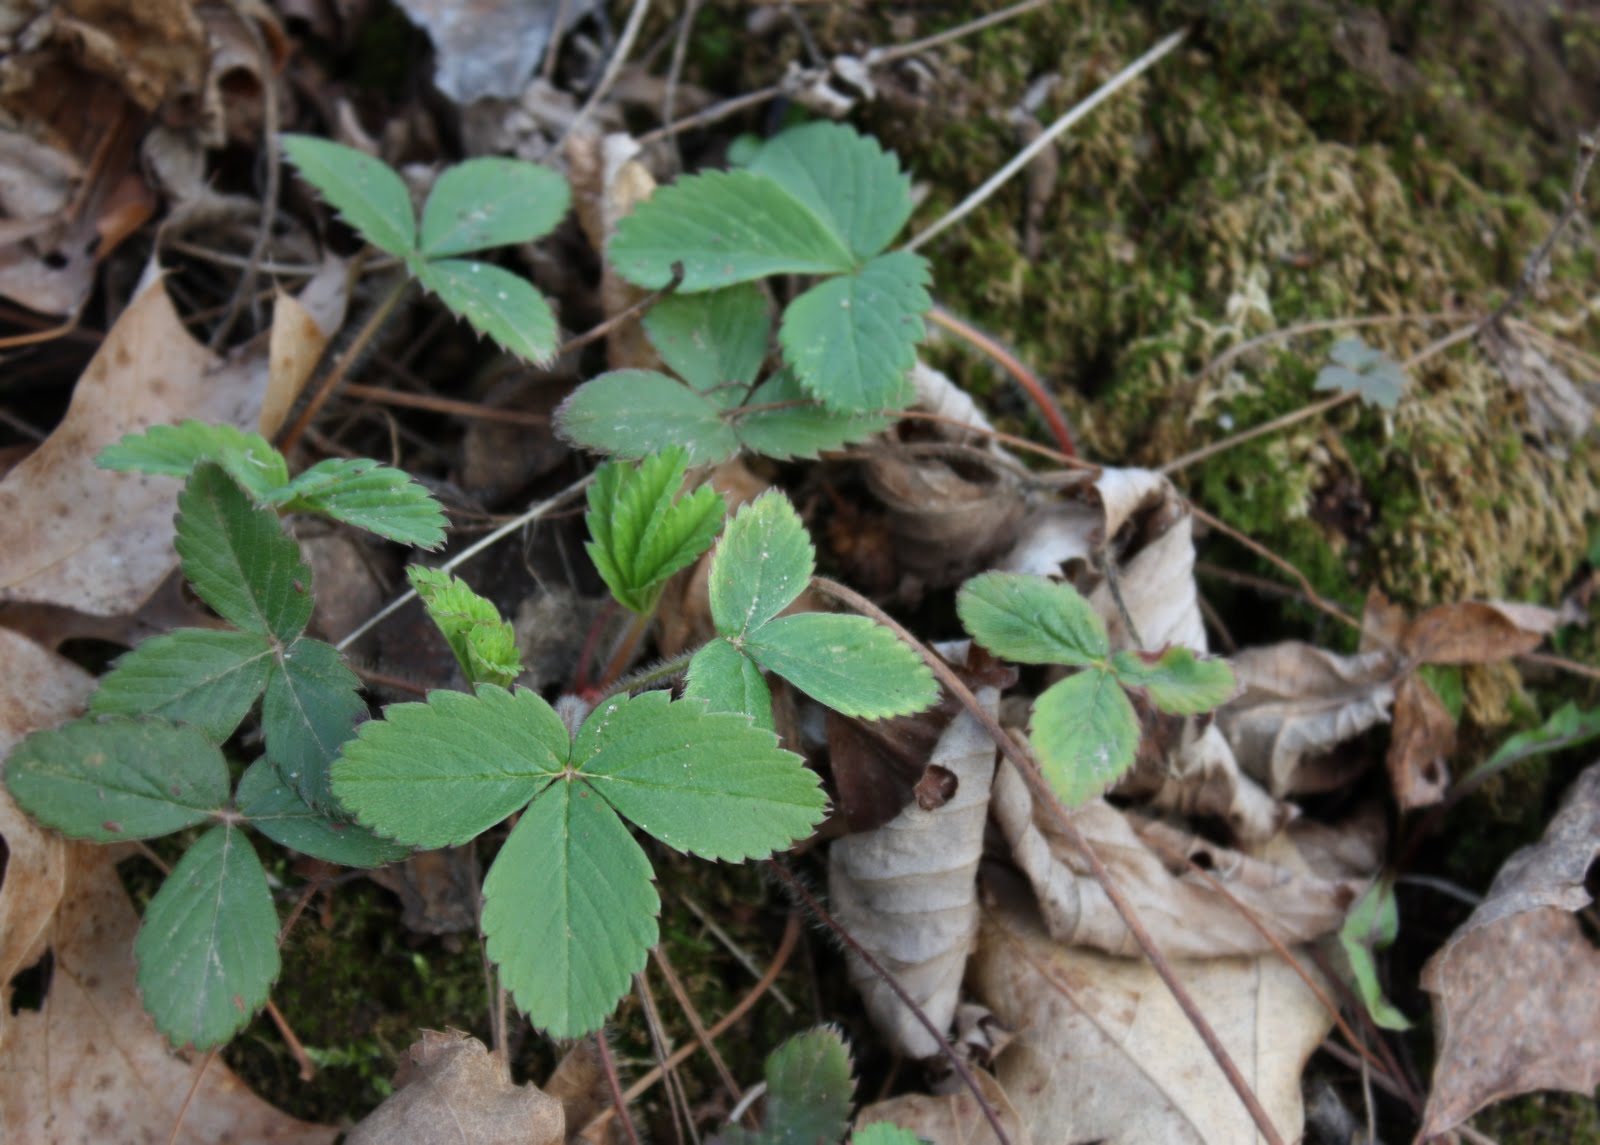
Labels: Strawberry leaf, Strawberry leaf, Strawberry leaf, Strawberry leaf, Strawberry leaf, Strawberry leaf, Strawberry leaf